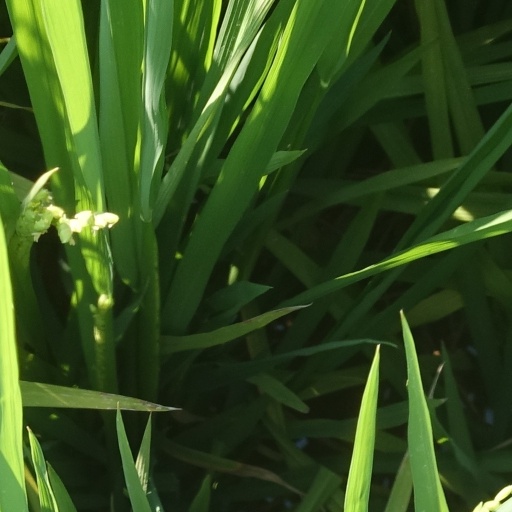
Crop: rice